Giri (Japanese)

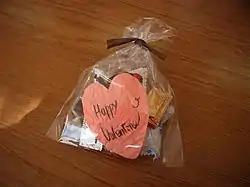
A small plastic bag with chocolates and a heart-shaped note reading "Happy Valentine".

Japanese corporations have one of the lowest rates of laying off or firing employees of any industrialized nation. Employees reciprocate that loyalty through their personal habits. Whereas in the West, engineers from different companies might be friends, this is far rarer in Japan. Employees' sense of obligation may be so strong that they consume only the beer and other products produced by their conglomerate's affiliates. Part time workers, however, are not so particular.